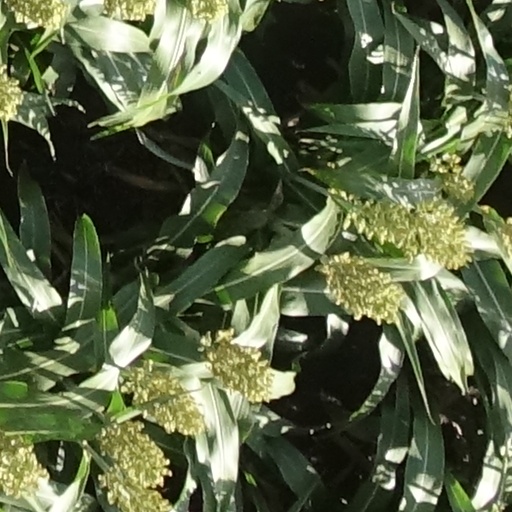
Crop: sorghum